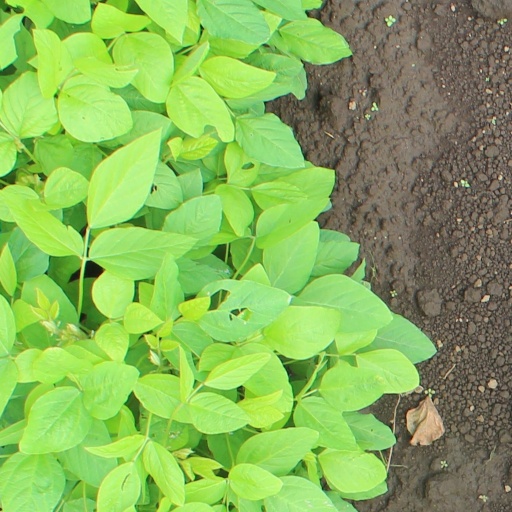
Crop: soybean